Imperial Guard (Napoleon I)

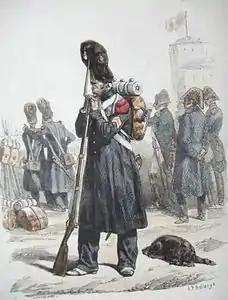
1st Regiment of Foot Grenadiers of the Old Guard in 1813

The Imperial Guard (French: "Garde Impériale") was the imperial guard formation of the French Imperial Army. Under the direct command of Napoleon, the formation expanded considerably over time and acted as his personal bodyguard and tactical reserve. The Imperial Guard was divided into a general staff and infantry, cavalry and artillery regiments along with battalions of sappers and marines. It distinguished between experienced veterans and less experienced members by being separated into three formations: the Old Guard, Middle Guard and Young Guard. The Young Guard was virtually annihilated in the Battle of Krasnoi during the French invasion of Russia.